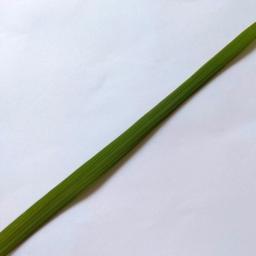
Label: Rice___Healthy